The Mad Ship

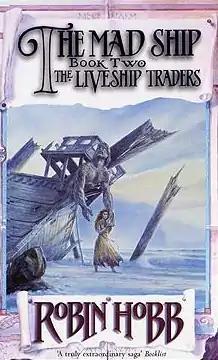
2000 Voyager paperback cover

The Mad Ship is a book by American writer Robin Hobb, the second in her "Liveship Traders Trilogy." It appeared in the United States as simply "Mad Ship".